Zaïko Langa Langa

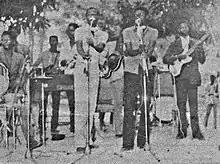
Performance in 1971. From left to right: Beaudoin Mitsho, Meridjo Belobi (behind), Enoch Zamuangana (behind), Teddy Sukami, Papa Wemba, Damien Ndebo (behind), Evoloko Jocker, Félix Manuaku Waku

A band of young musicians called Bel Guide National had been active since 1969. This orchestra included N'Yoka Longo, Félix Manuaku Waku, Enoch Zamuangana, Teddy Sukami and Gégé Mangaya as musicians, and also D.V. Moanda as administrator. On 23 December 1969, a young man named Jules Shungu Wembadio—who adopted the stage moniker Jules Presley and was an associate of the Mangaya cousins—attended a rehearsal session of Bel Guide and sang accompanied by Manuaku on guitar. Moanda, impressed by Jules' performance, then decided to dissolve Bel Guide to form a new ensemble by keeping Jules and some team members.